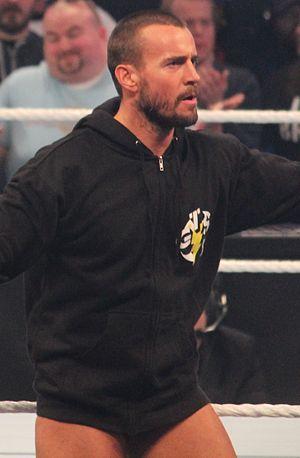
Phillip Jack Brooks, plus connu sous le nom de CM Punk, est un catcheur et pratiquant de combat libre américain. Il est connu pour son travail à la World Wrestling Entertainment de 2005 à 2014.